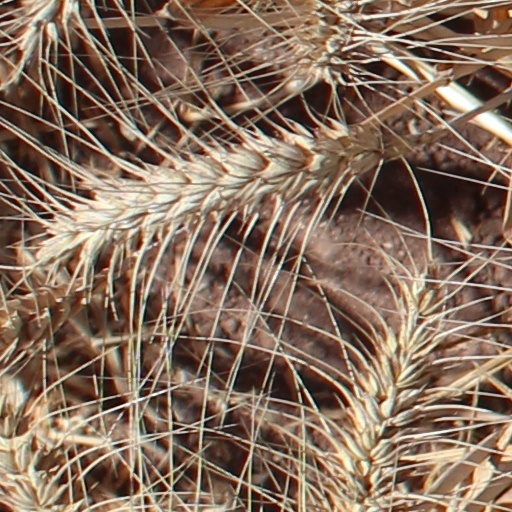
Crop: wheat